Kronk's New Groove

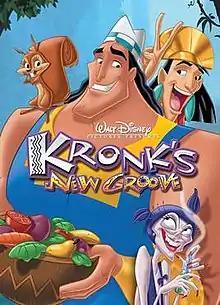
DVD cover

Kronk's New Groove (also known as The Emperor's New Groove 2: Kronk's New Groove) is a 2005 American animated direct-to-video musical comedy film animated by Toon City Animation and released by Walt Disney Home Entertainment through the Walt Disney Pictures banner on December 13, 2005.